Ludwig Winter

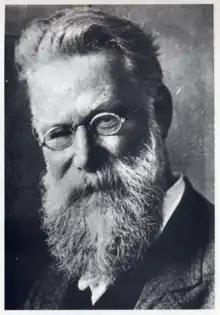
Winter in 1905

Ludwig Winter (August 9, 1846 – July 12, 1912) was a German botanist, nurseryman and landscape designer, creator of gardens such as the Giardini Botanici Hanbury, noted for introducing tall palms and other foreign species to the Ligurian riviera.